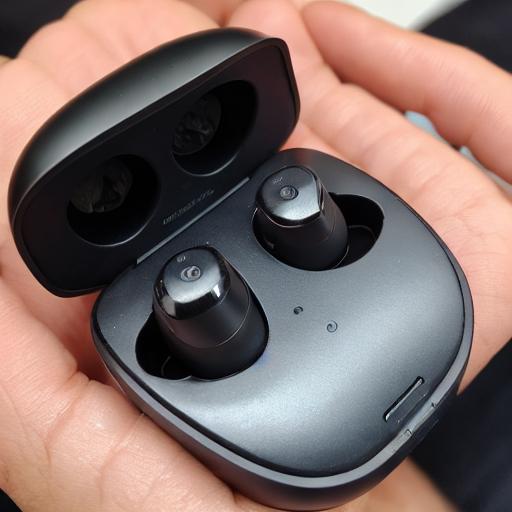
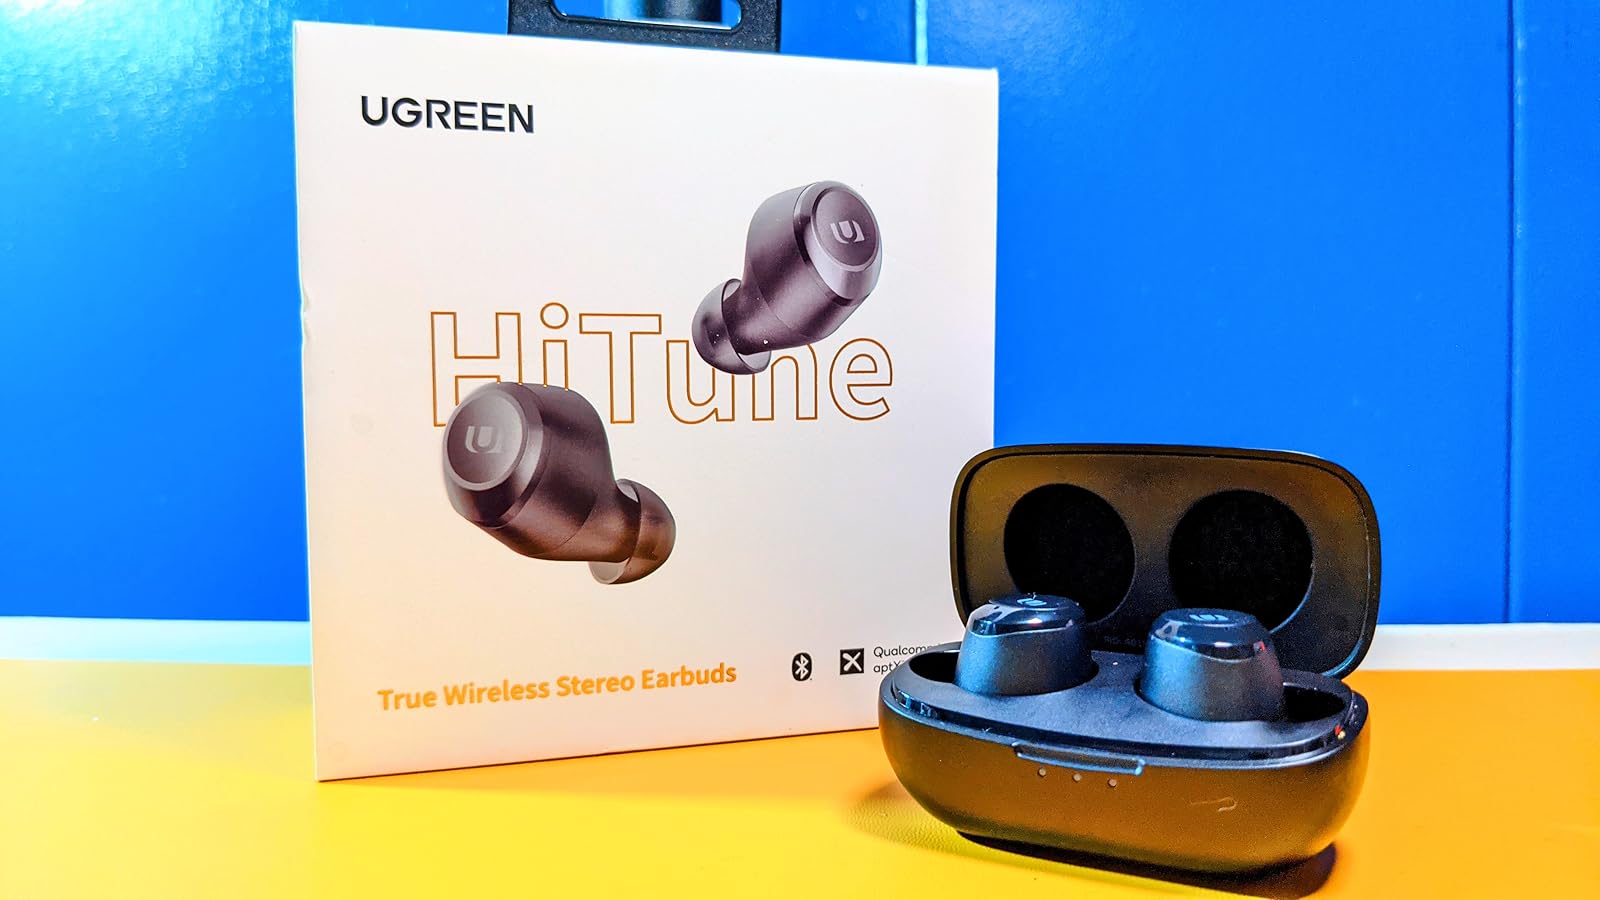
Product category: earbuds
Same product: no